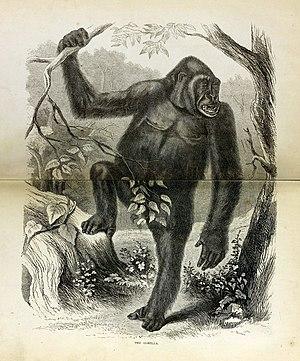
Paul Belloni Du Chaillu, né le 31 juillet 1831 à Saint-Denis et mort le 30 avril 1903 à Saint-Pétersbourg, est un explorateur et naturaliste franco-américain.